Henry Niccol

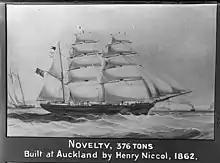
Novelty built by Henry Niccol, the largest sailing vessel built in Auckland

Novelty was a 376 tons barque, built in 1862 for merchants Henderson and Macfarlane, and attributed with making many fast voyages. She was the largest sailing vessel built in Auckland. In 1863 plans were made for the Auckland and Drewry Railway to cross the road between the shipyard and Swan Inn, though Parnell Bridge didn't open until a decade later. In 1866 Niccol moved his yard to Garden Terrace (Queens Parade), Devonport, where he built the first patent slip in the country. However, it cost £10,000, for which he had to sell his ten acres on the North Shore. There he built topsail schooners Pacific, Atlantic, Eclipse and Jessie Kelly for a Sydney merchant, Island schooners, clipper yachts Taniwha and Secret, a 236 ton brig Moa, completed in 1849 and broken up in 1926, Melanesian, an 1874 mission schooner and Southern Cross, which caught fire in September 1926. He built a number of steamers during the 1870s, including three which later formed part of the Northern Steam Ship's initial fleet, Rowena (1872), Iona and Fingal and Tauranga Lady Bowen—afterwards Annie Milbank —the first ferry steamer Takapuna. In all he built 16 steamers and 165 other vessels, with a tonnage totalling 10,519. He was also chairman of Devonport Highway Board, on the first Auckland Harbour Board in 1871 and a Mason. His sons, Thomas and George Turnbull, joined him in the shipbuilding business, but it suffered in the long depression, in this country following the 1878 failure of the City of Glasgow Bank, and he "seemed to lose heart and to get into ill health". The immediate cause of death was a urinary complaint resulting from a fall from a ferry boat in 1884. He died at his Devonport home on 9 November 1887, survived by Sarah, 8 sons and 5 daughters, including Thomas Niccol, a Sydney contractor and Malcolm Niccol, former mayor of Devonport.